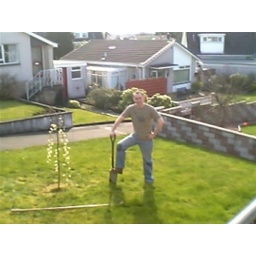
we planted this willow tree when we moved into our house in 2006, it wasn't more than a wee twig!